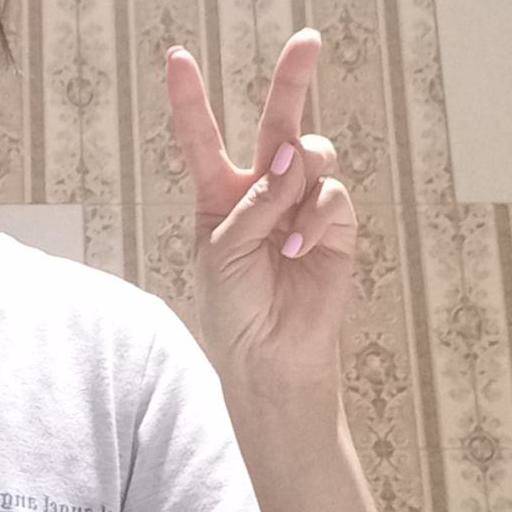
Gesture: peace